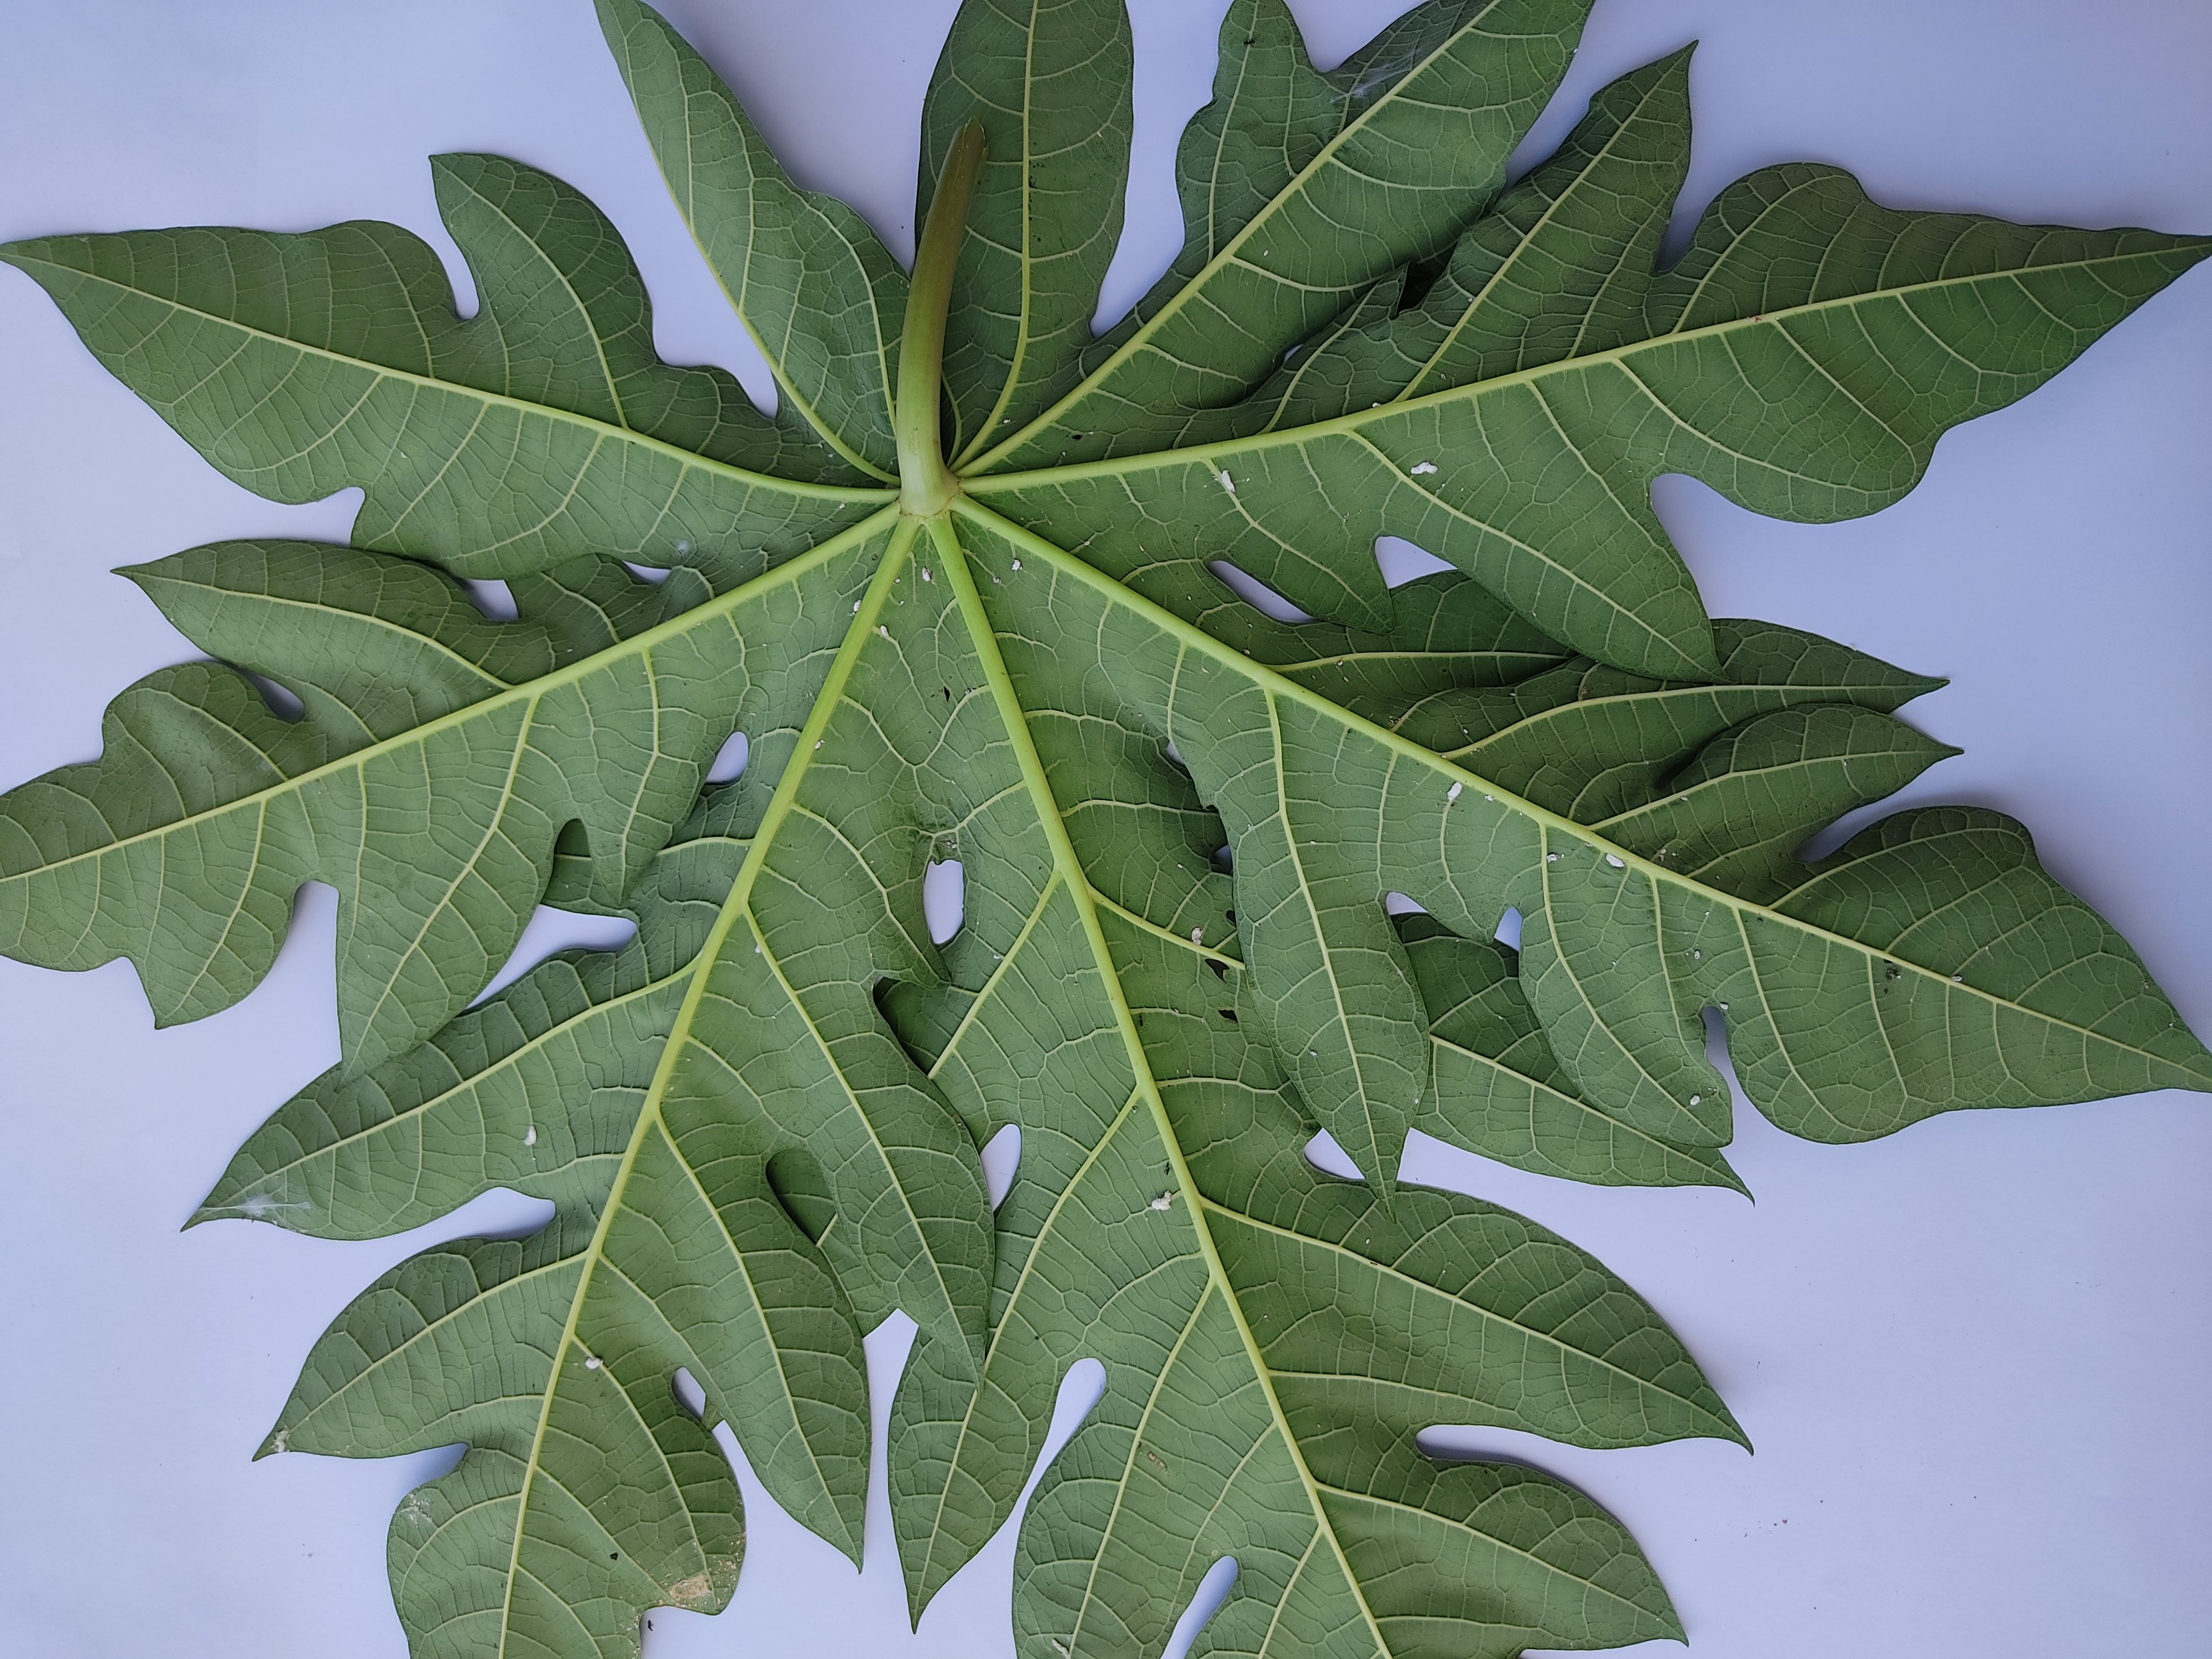
Label: Mealybug